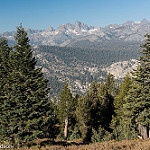
Label: mountain